M4 Sherman

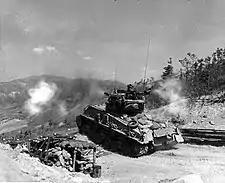
Last type in US service: M4A3E8 Sherman used as artillery in firing position during the Korean War

During the early stages of combat in the Pacific, specifically, the Guadalcanal Campaign, the U.S. Marine Corps' M2A4 light tank fought against the equally matched Type 95 Ha-Go light tank; both were armed with a 37 mm main gun. However, the M2 (produced in 1940) was newer by five years. By 1943, the IJA still used the Type 95 and Type 97 Chi-Ha medium tanks, while Allied forces were quickly replacing their light tanks with 75 mm-armed M4s. The Chinese in India received 100 M4 Shermans and used them to great effect in the subsequent 1944 and 1945 offensives in the China Burma India Theater.